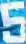
Number: 5